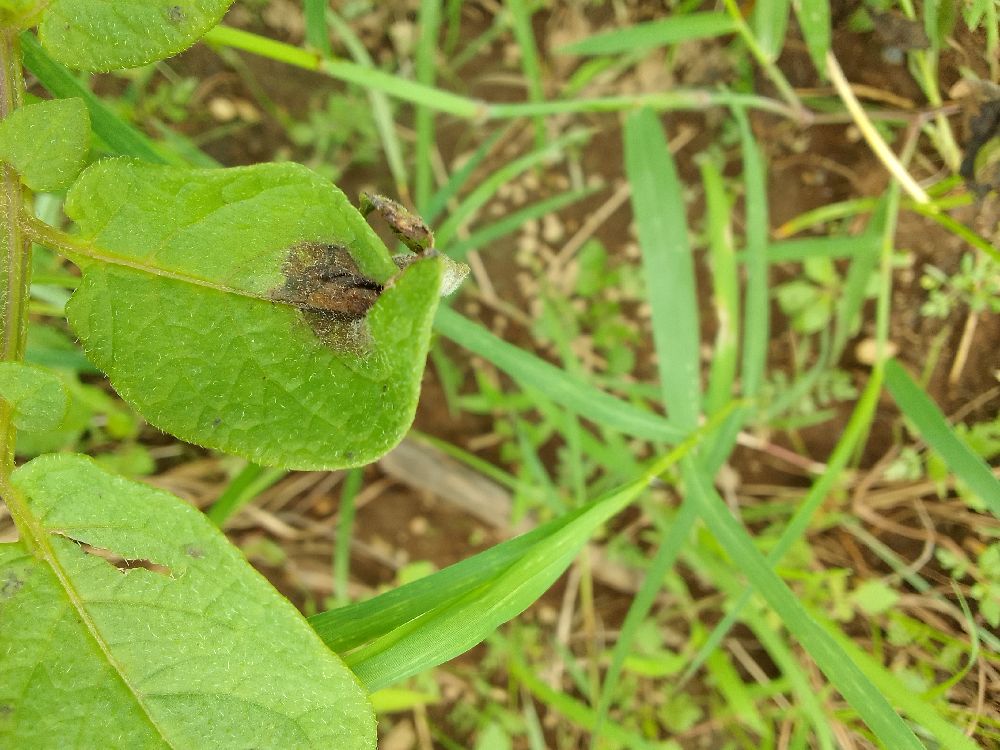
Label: Late blight